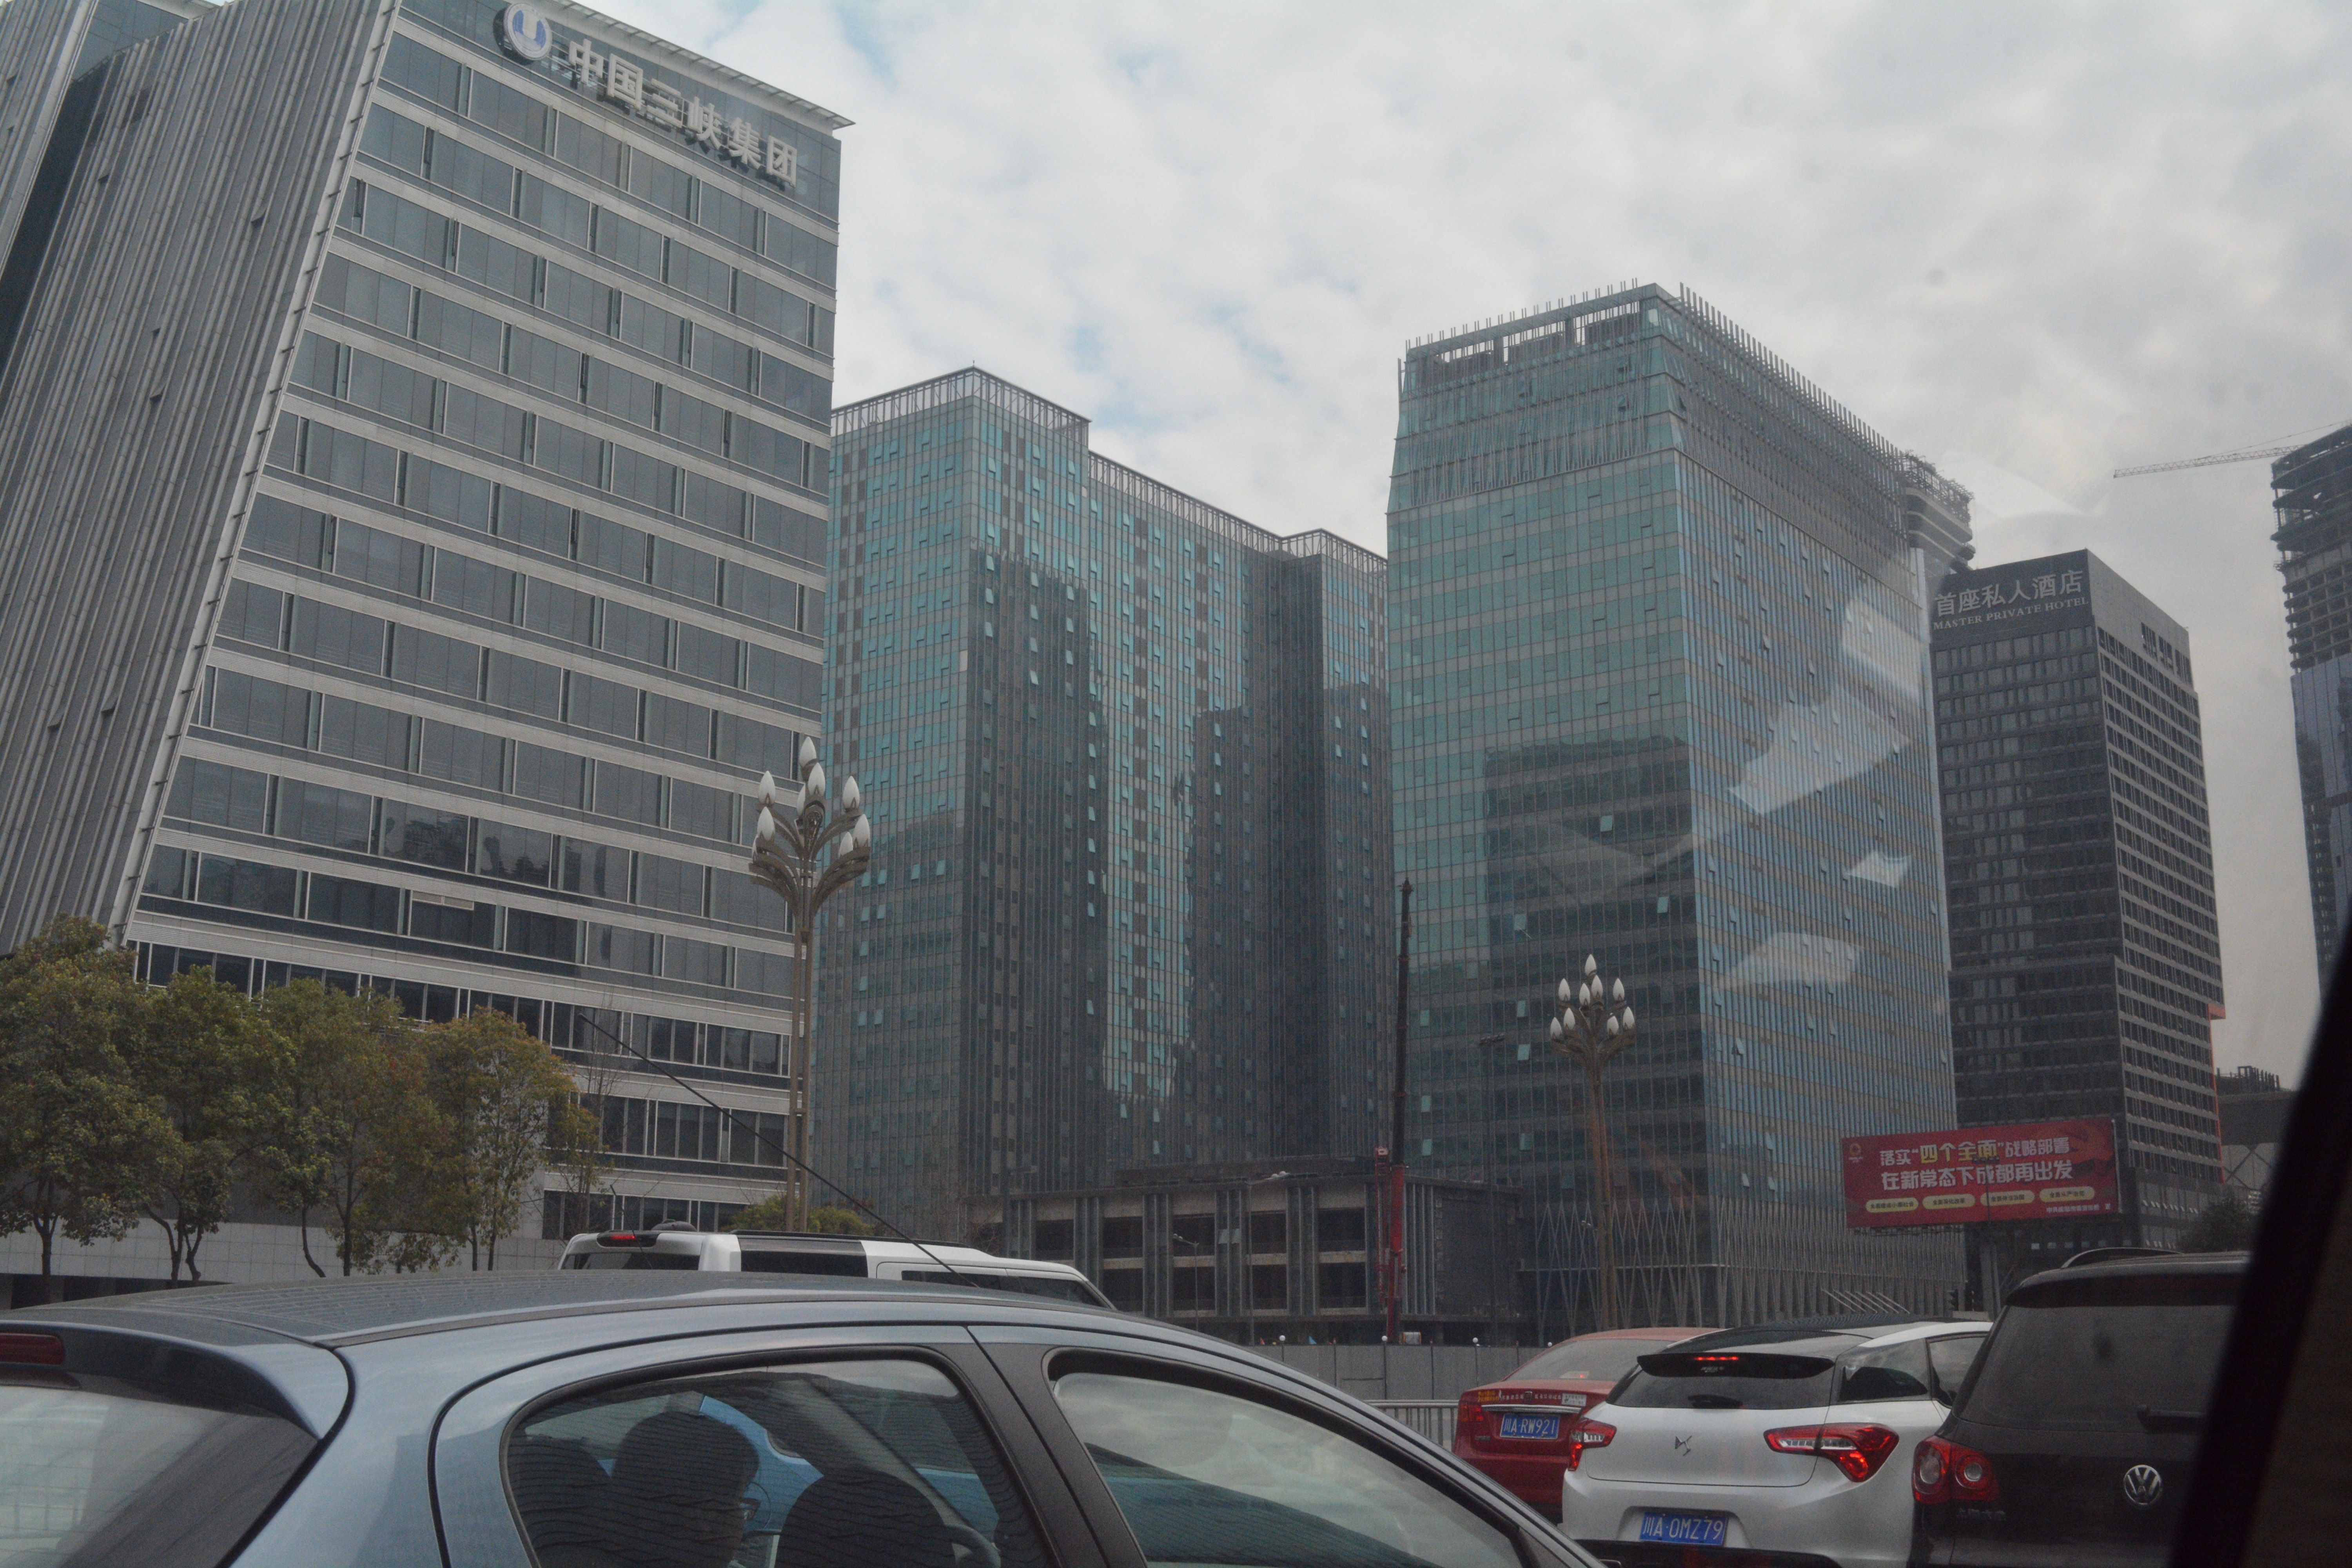
road, skyline, traffic, street, highway, city, skyscraper, downtown, lane, tower block, urban area, metropolitan area